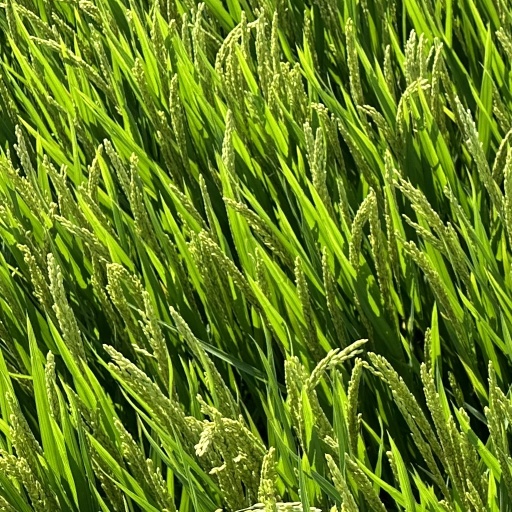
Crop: rice